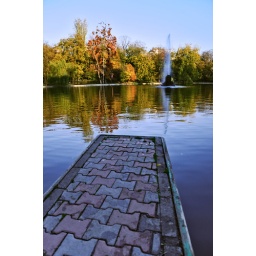
Arthesian fountain in lake surrounded by autumn trees